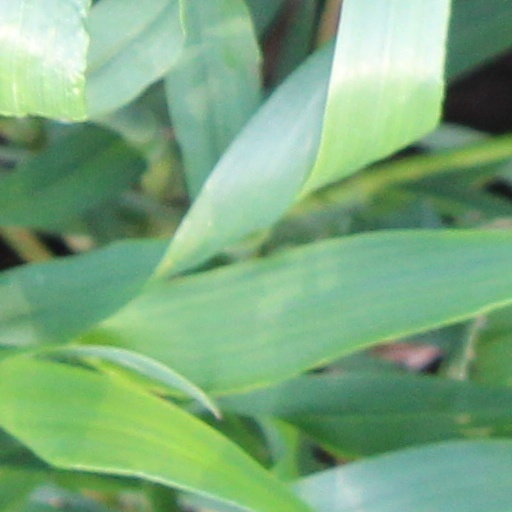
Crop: wheat